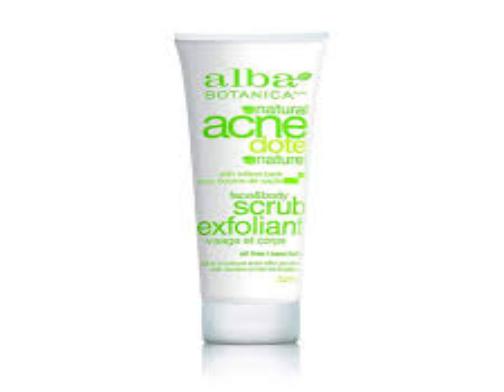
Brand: Alba Botanica
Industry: Necessities